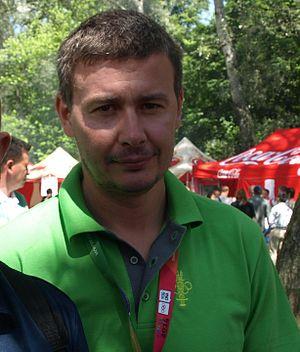
Adam Dariusz Seroczyński né le 13 mars 1974, est un kayakiste polonais pratiquant la course en ligne.